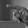
ASL letter: P